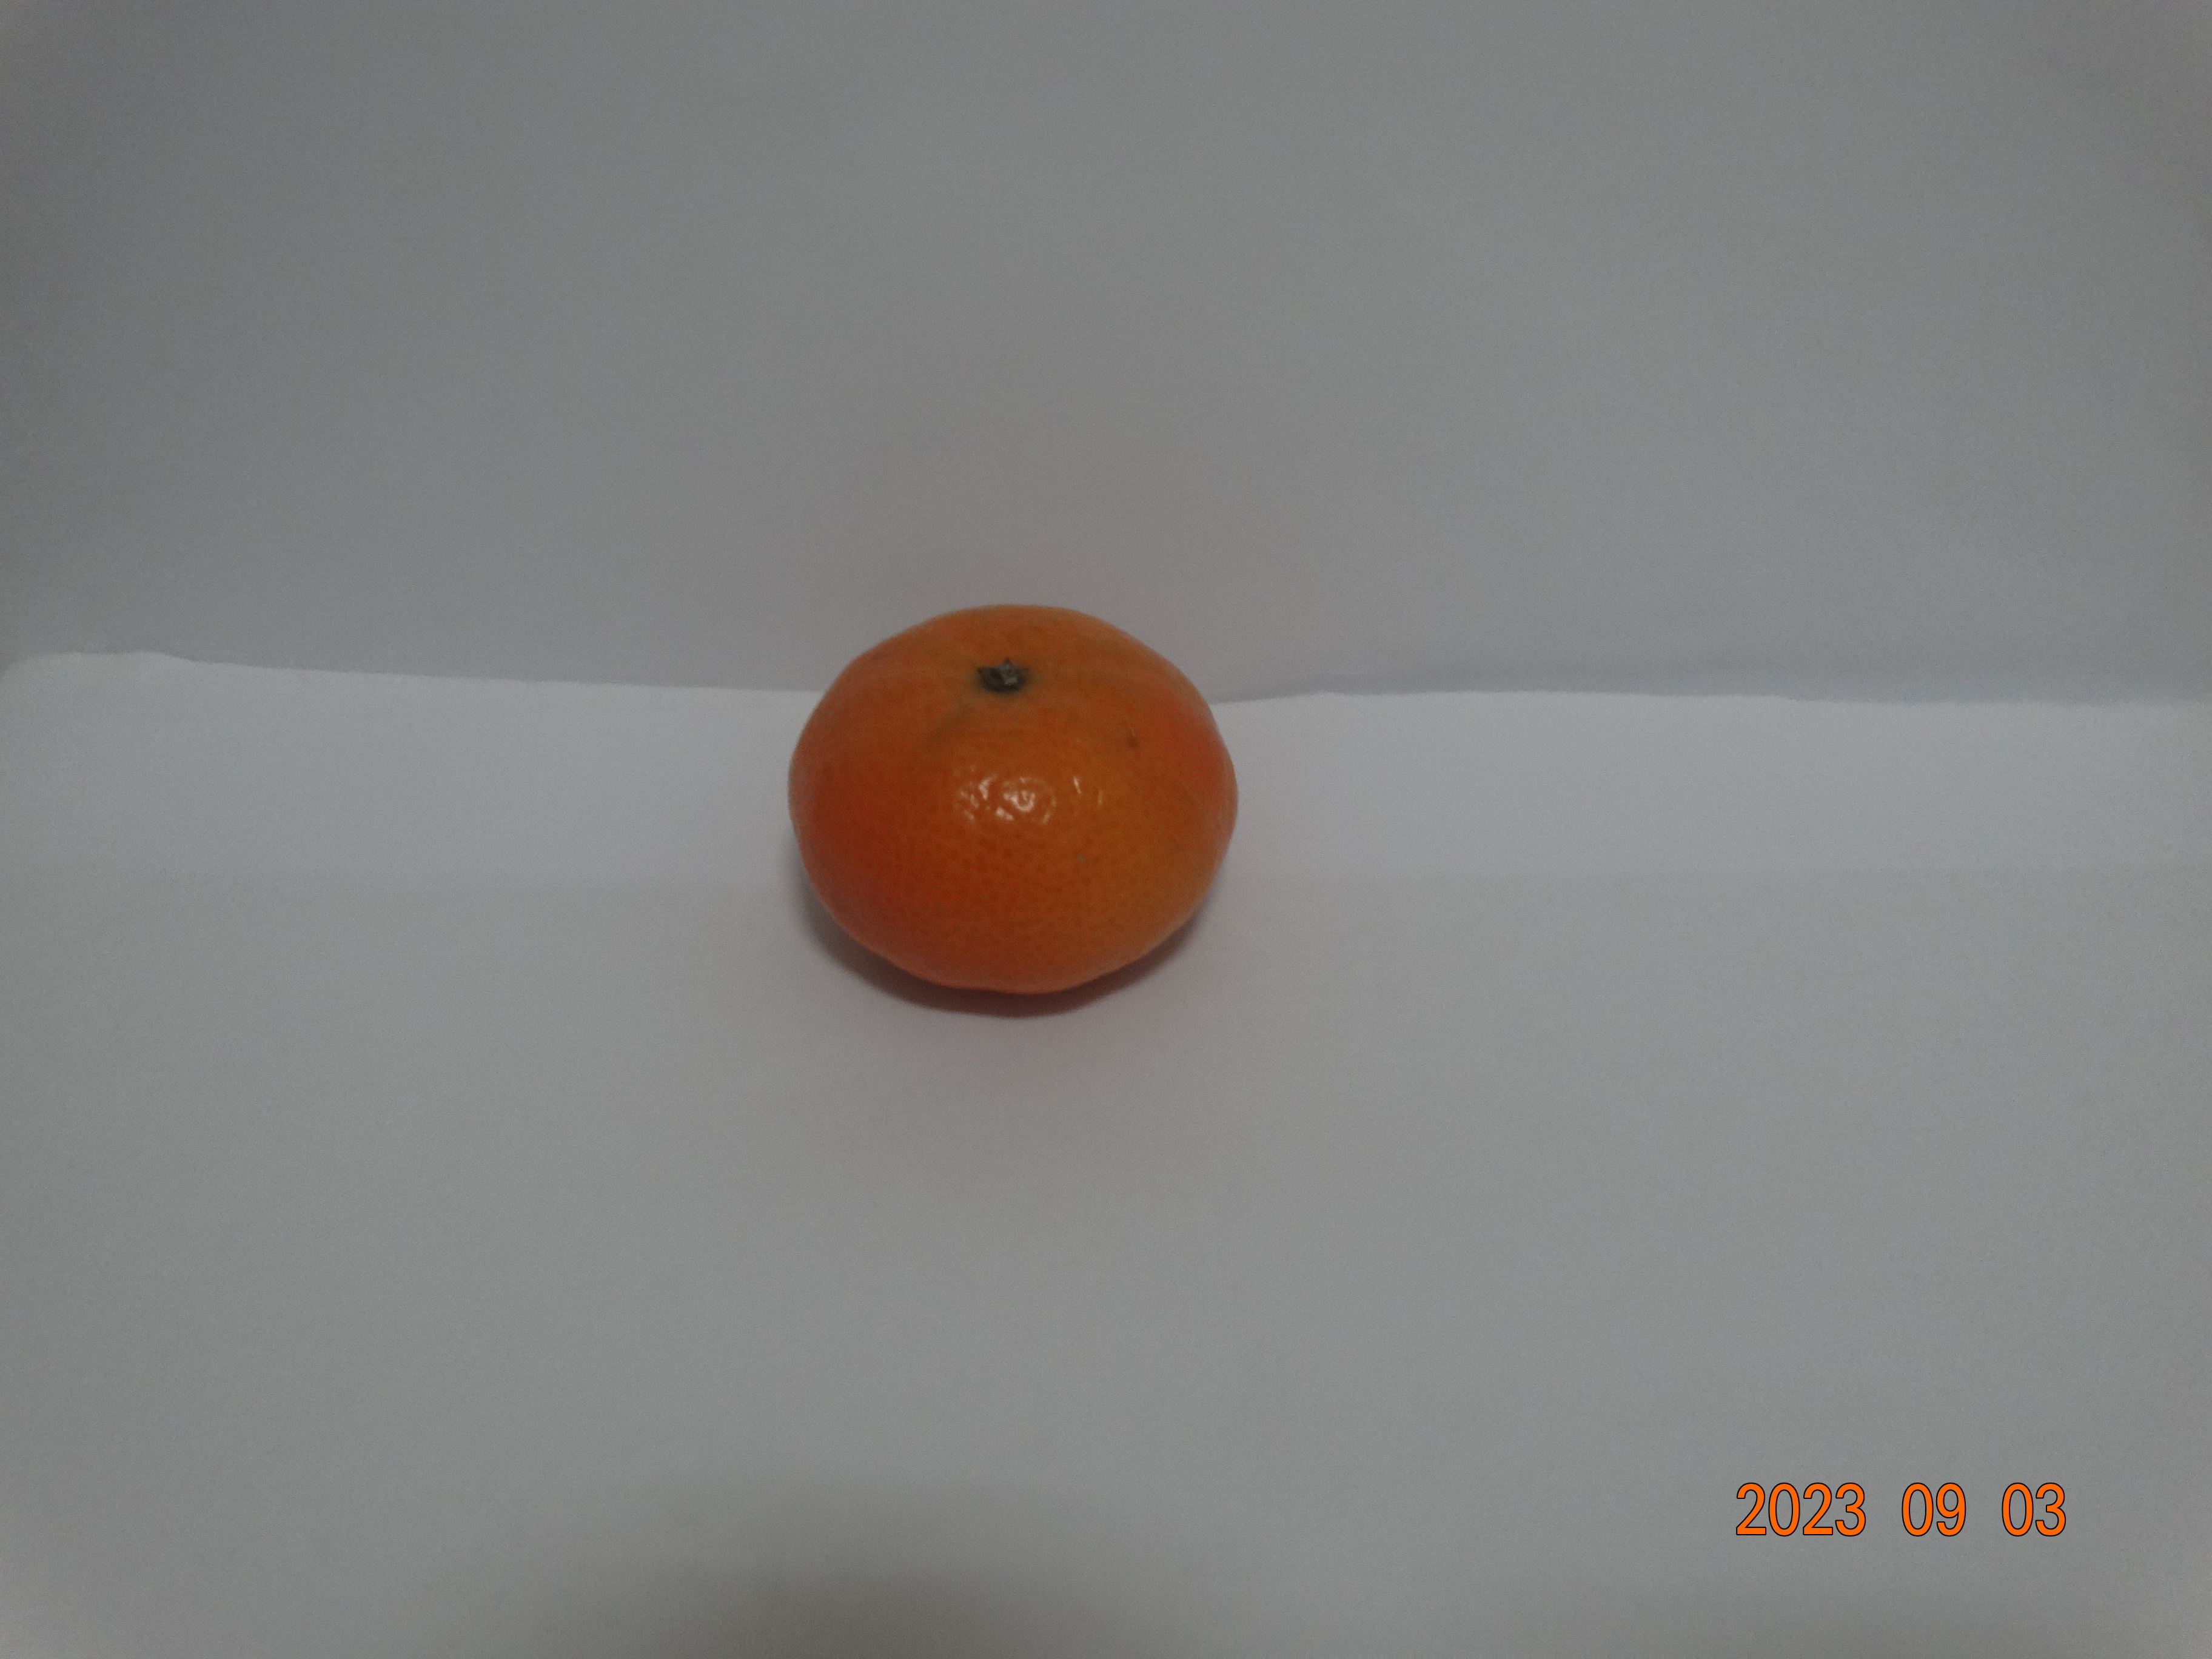
Citrus fruit variety: tangerine